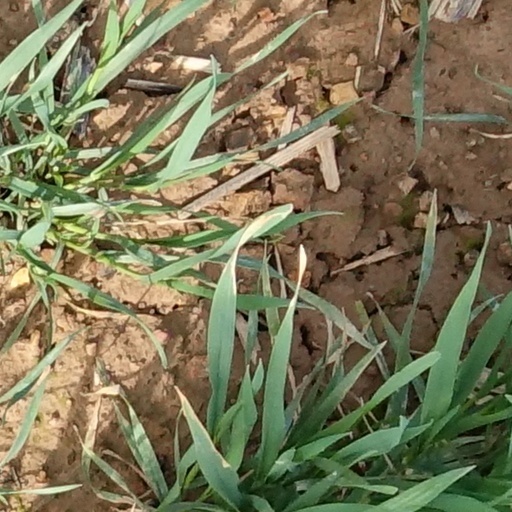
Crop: wheat